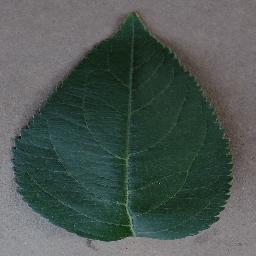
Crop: apple
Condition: healthy